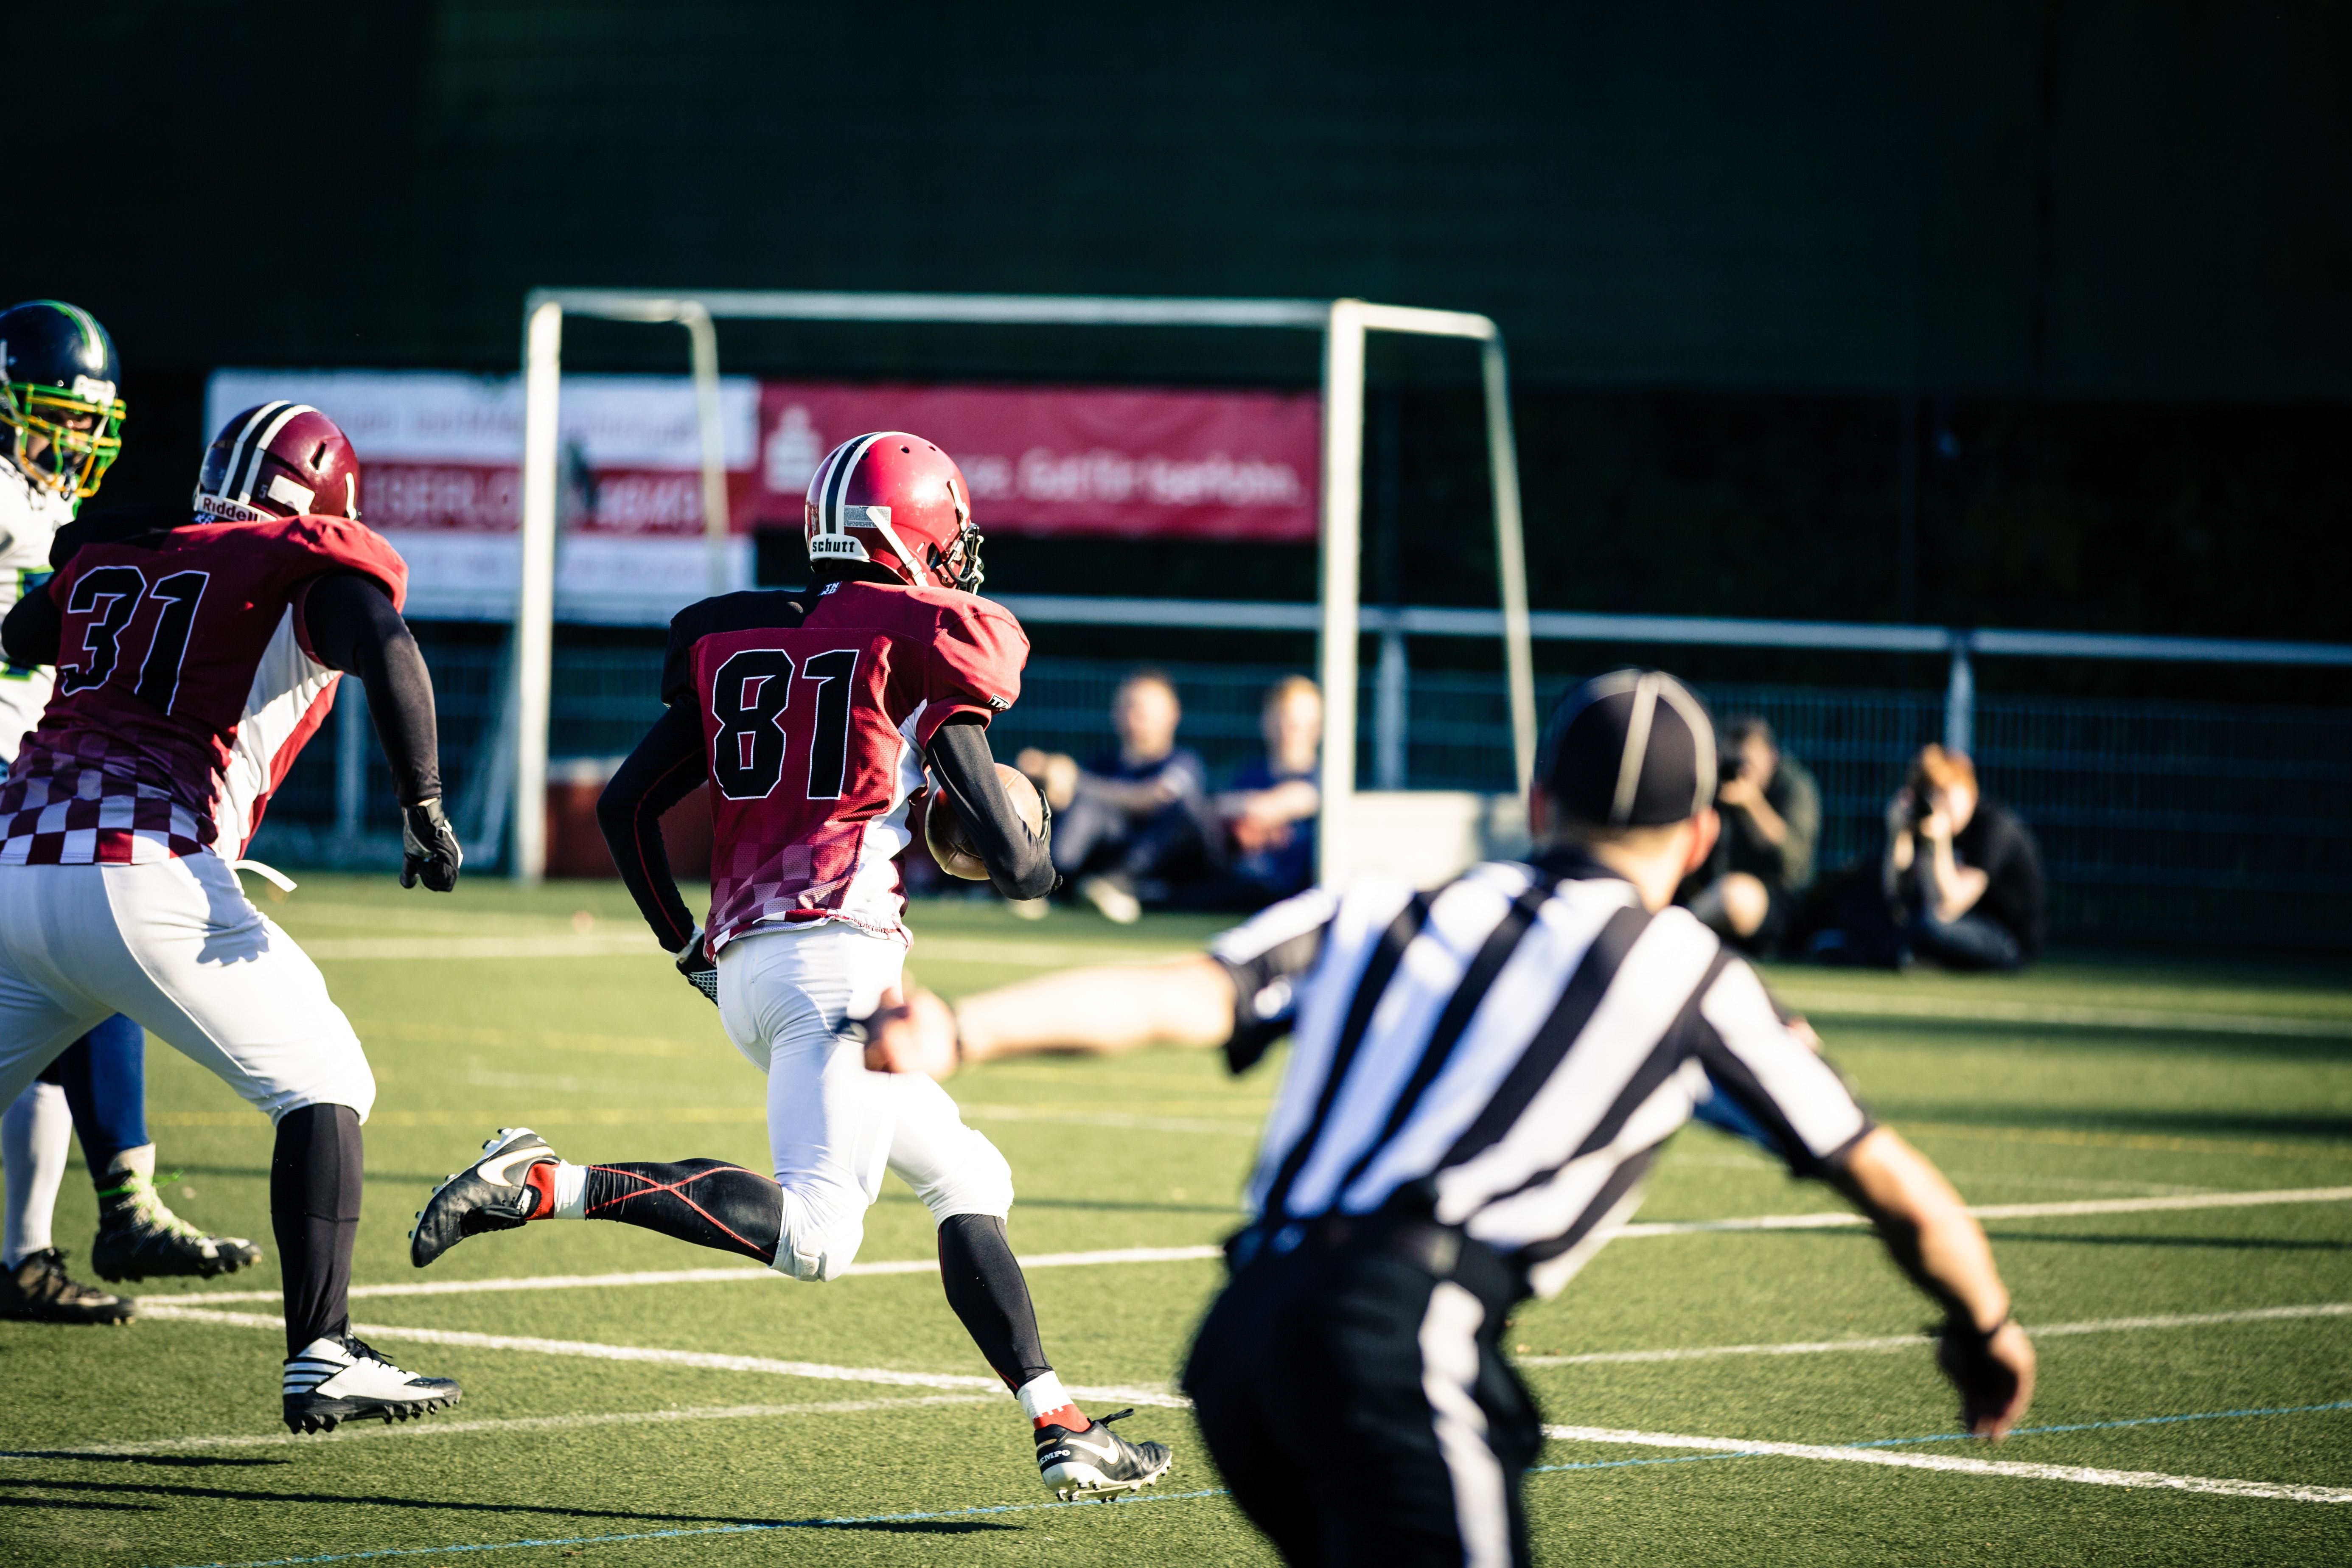
player, sports, tournament, sports equipment, team sport, Sprint football, ball game, gridiron football, american football, canadian football, arena football, Eight man football, sport venue, green, football player, sports gear, Football gear, team, championship, six man football, competition event, football helmet, super bowl, Indoor american football, rugby, games, face mask, stadium, Football equipment, grass, helmet, thigh, football, touchdown, night, tackle, personal protective equipment, competition, car, vehicle